Hindutva iconoclasm

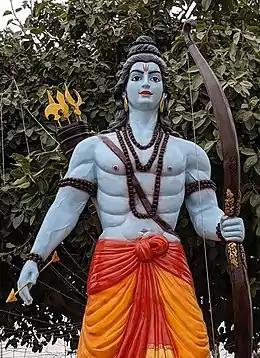
Recent Hindutva depiction of Ram as a martial figure. In this representation, Ram appears more muscular and militant than traditional depictions.

The Babri Masjid, a mosque located in the town of Ayodhya in Northern India, was destroyed by a mob organized by Hindu nationalist politicians in 1992. The mosque is believed to have been built on the birthplace of the Hindu deity Rama, which motivated Hindutva leaders to call for its destruction. In 2019, The Supreme Court of India ruled that the demolition was illegal and transferred control of the land to a government-appointed trust. Construction of a new Hindu temple devoted to Rama, known as the Ram Mandir, began on the same site in August 2020.